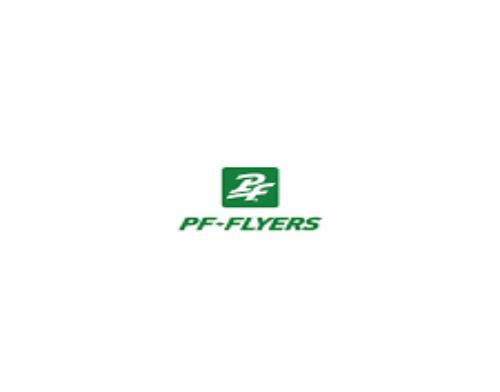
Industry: Clothes